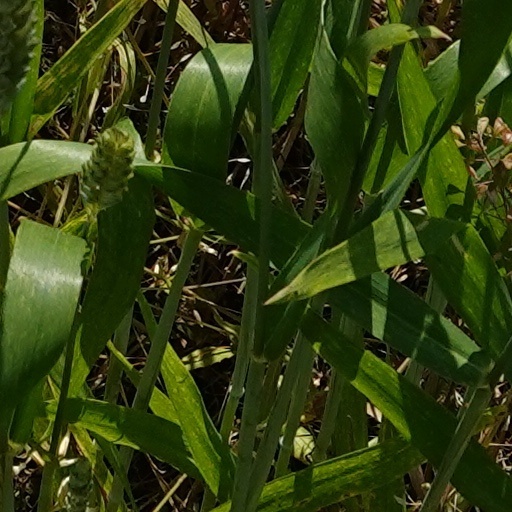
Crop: wheat